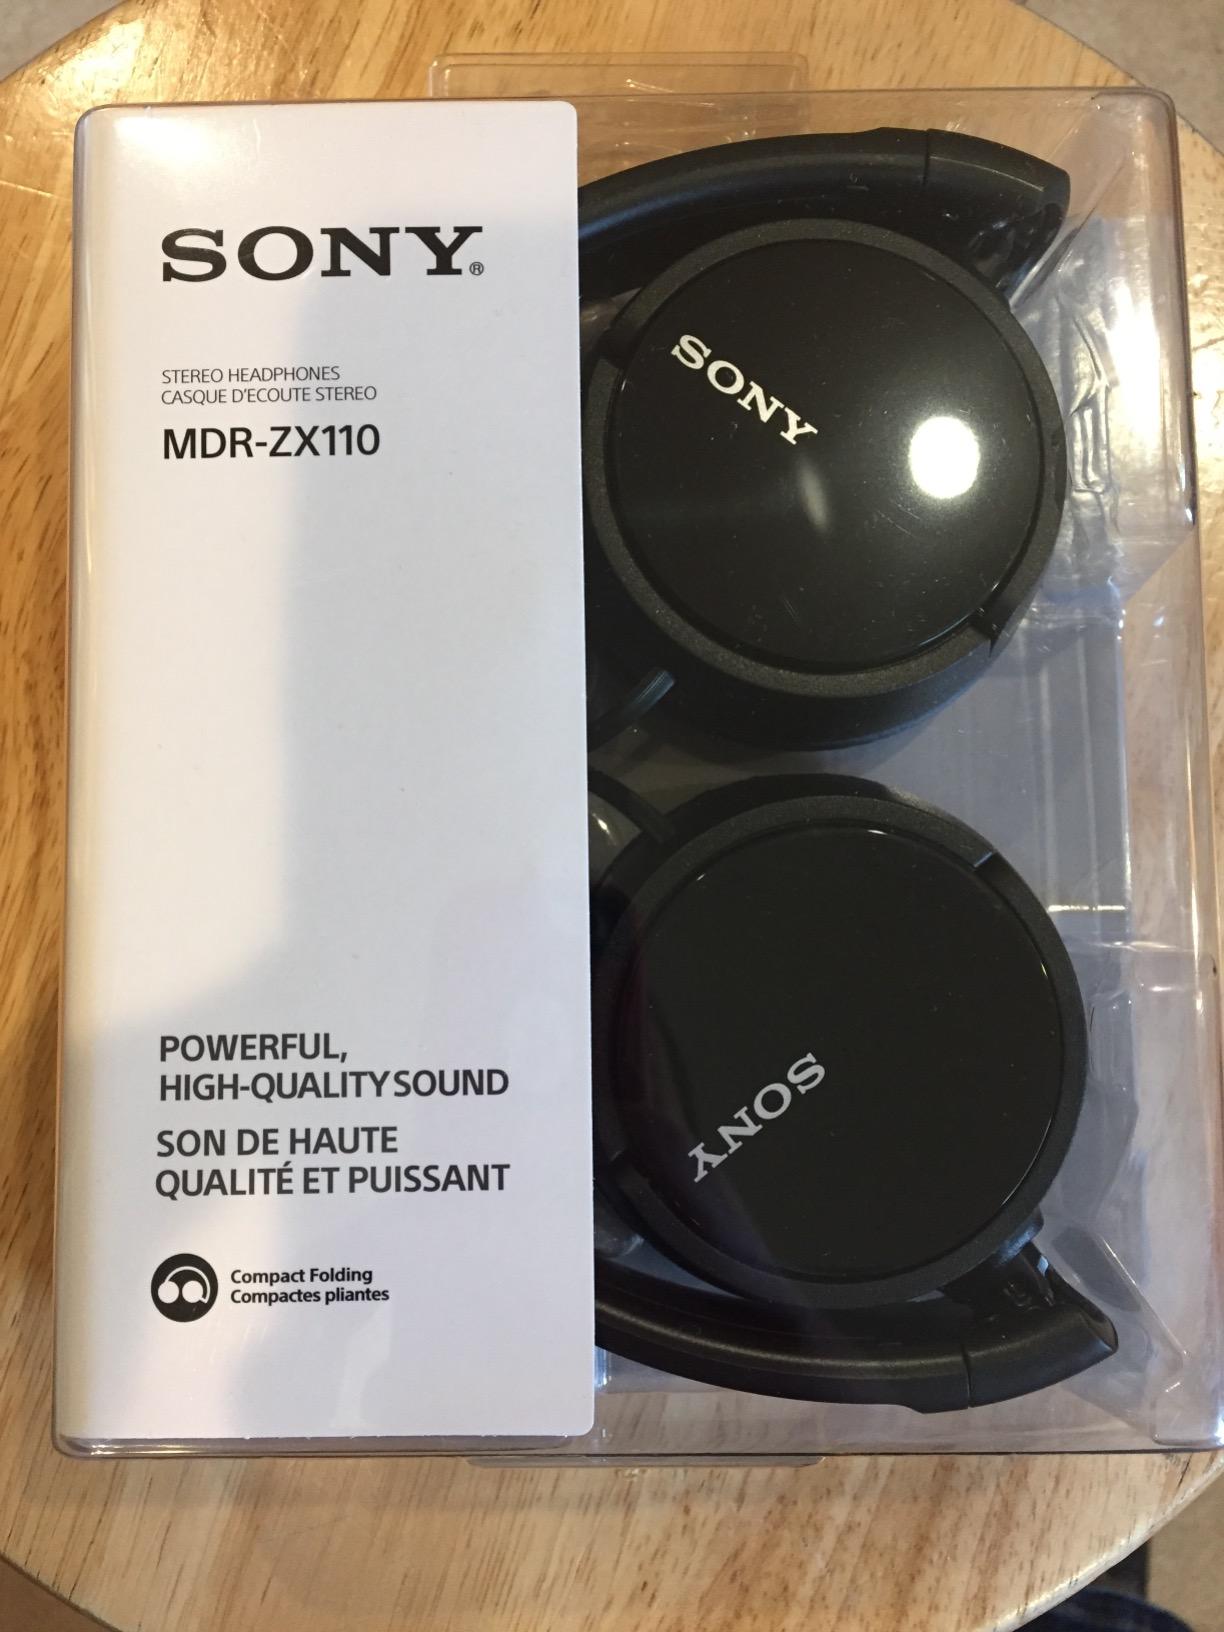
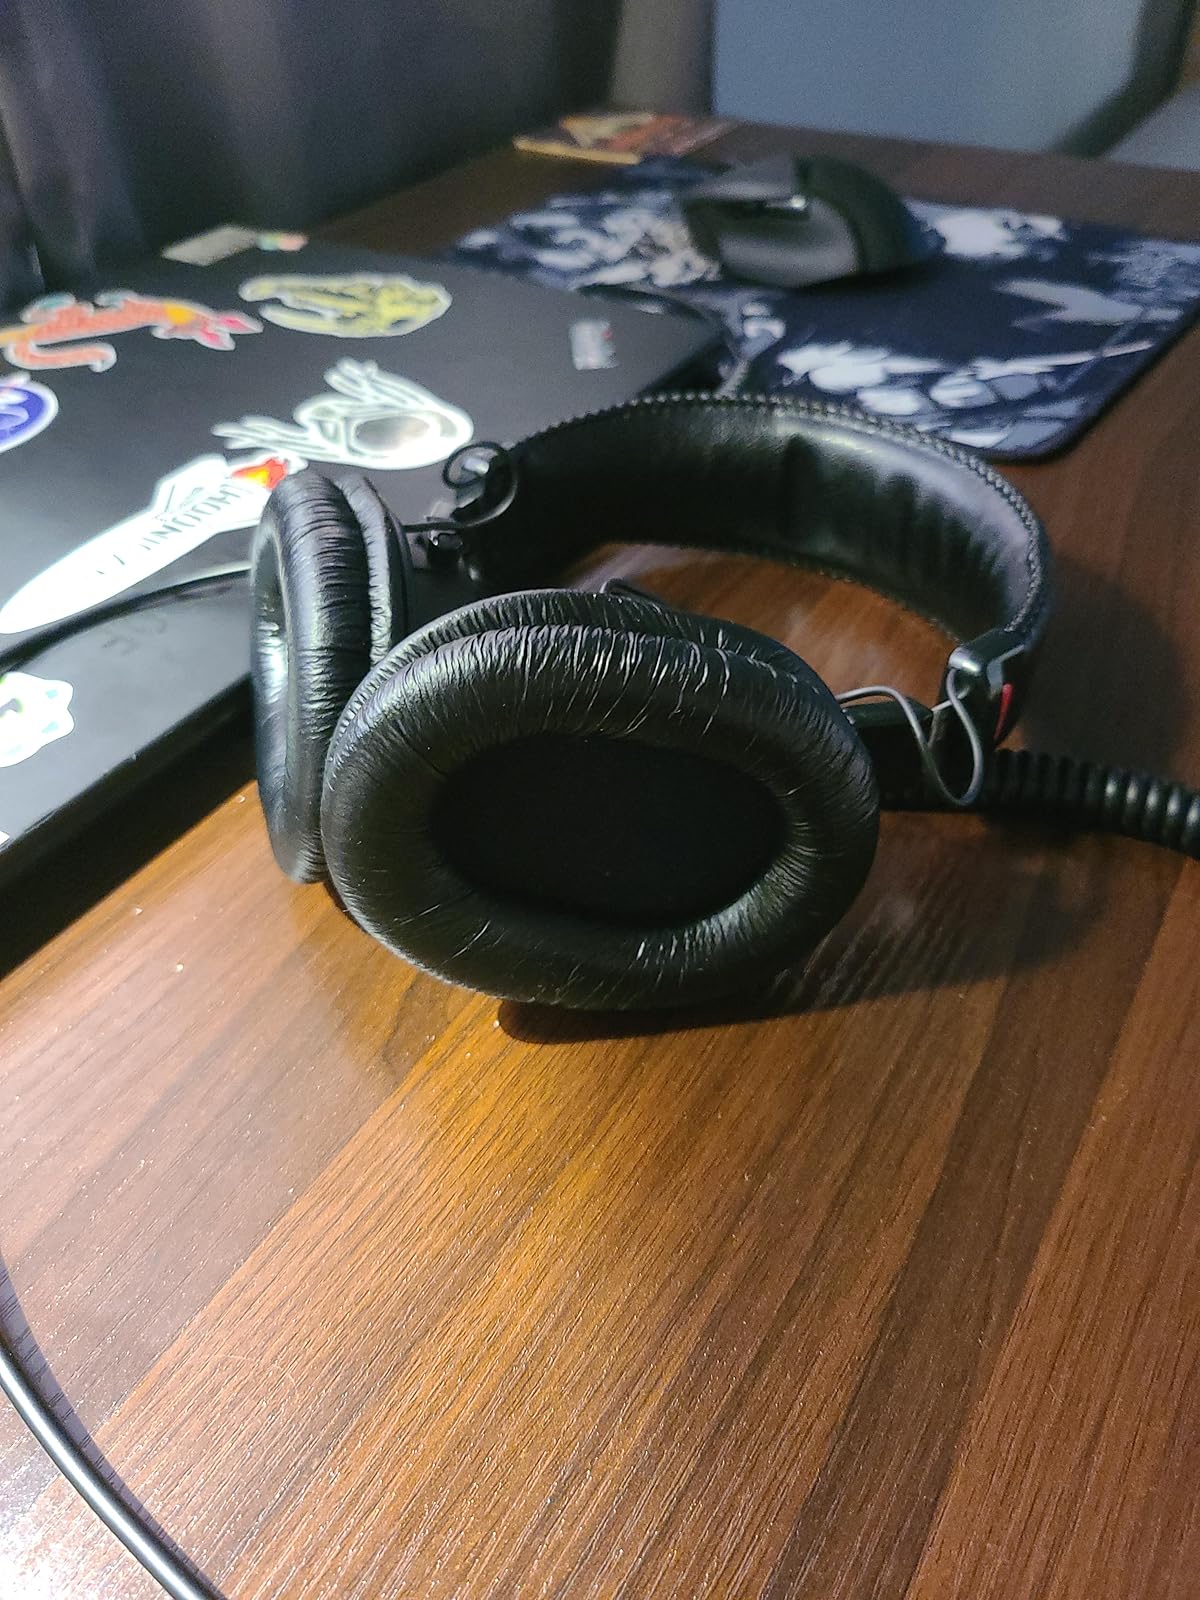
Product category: headphones
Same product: no